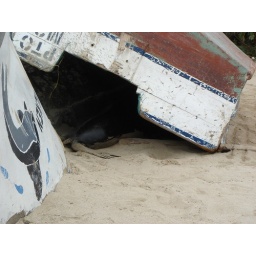
Ms. Sea lion just wanted under the boat for a nap though